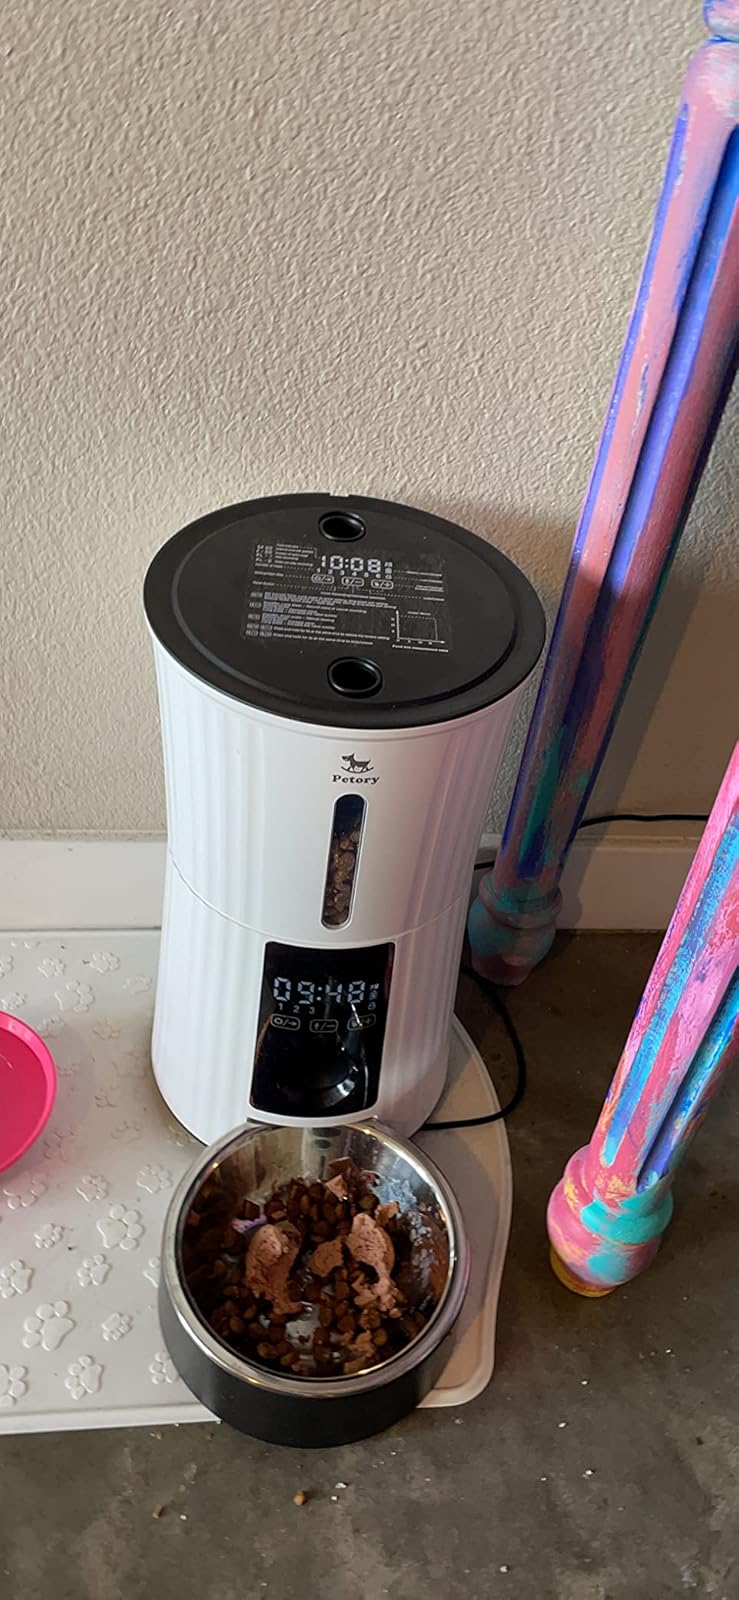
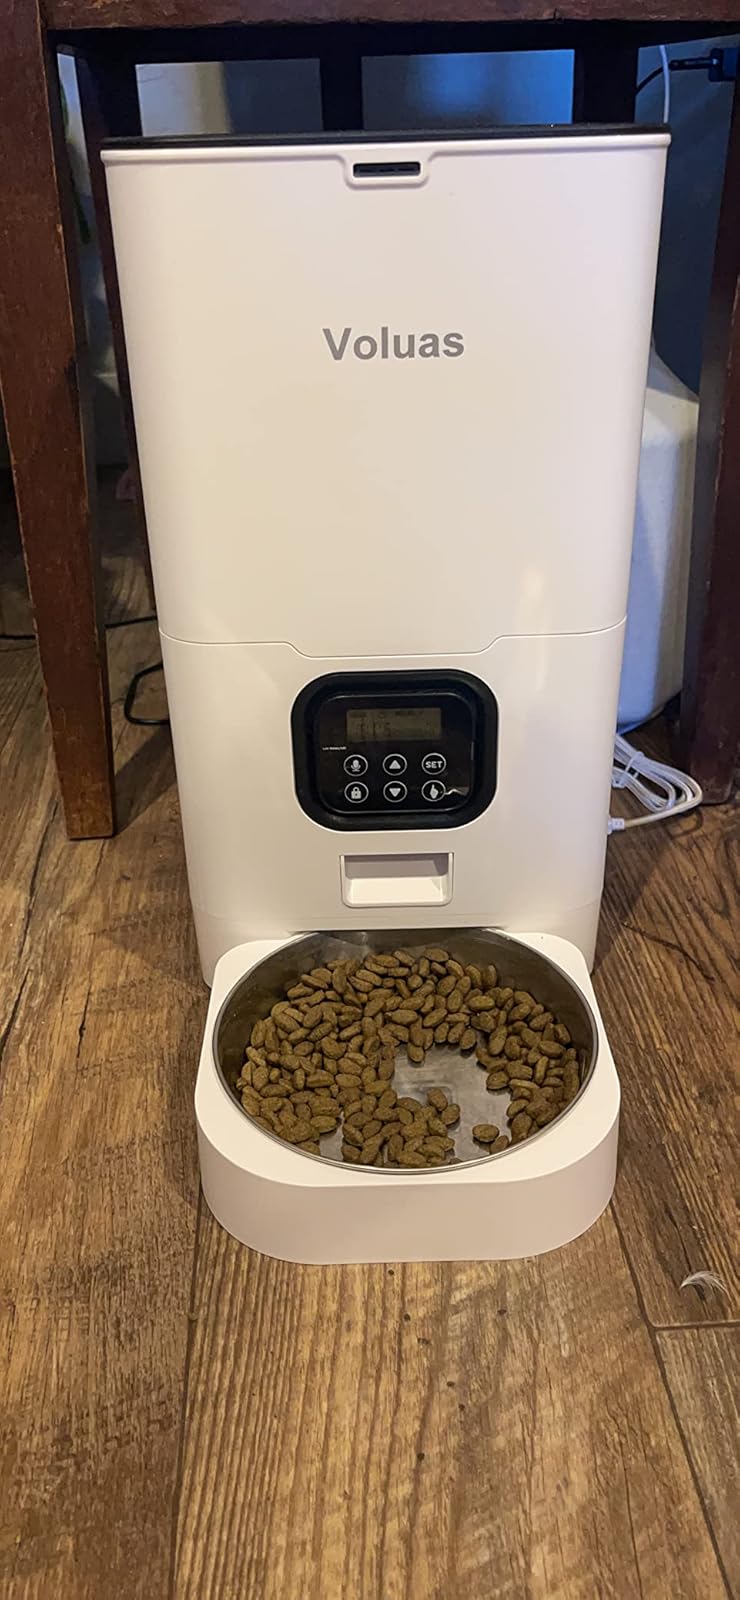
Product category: items_feeder
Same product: no